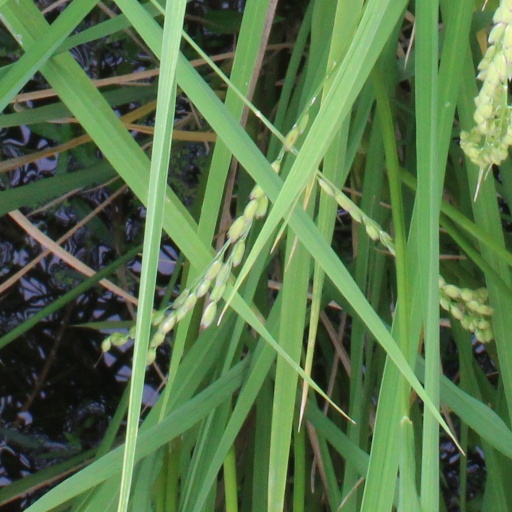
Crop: rice